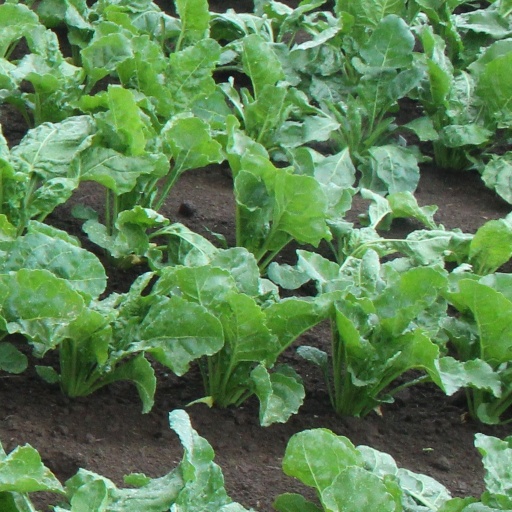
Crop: sugar beet